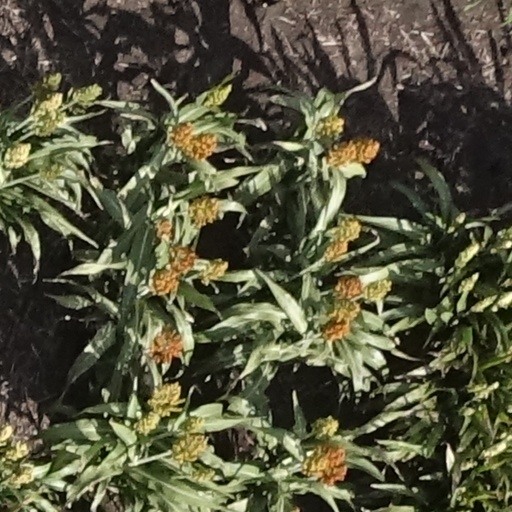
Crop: sorghum